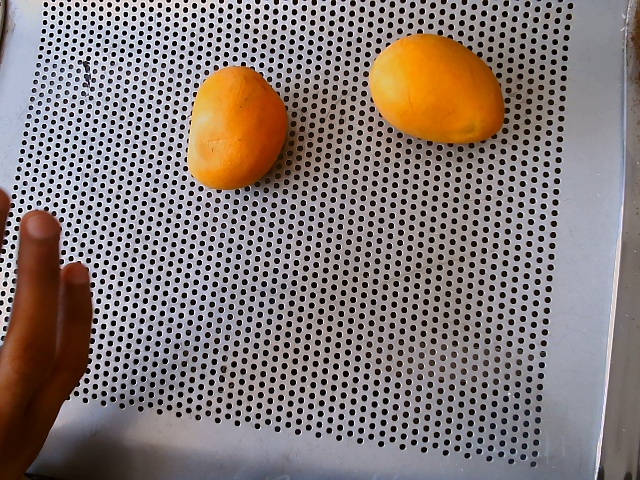
Label: Ripe_Mango